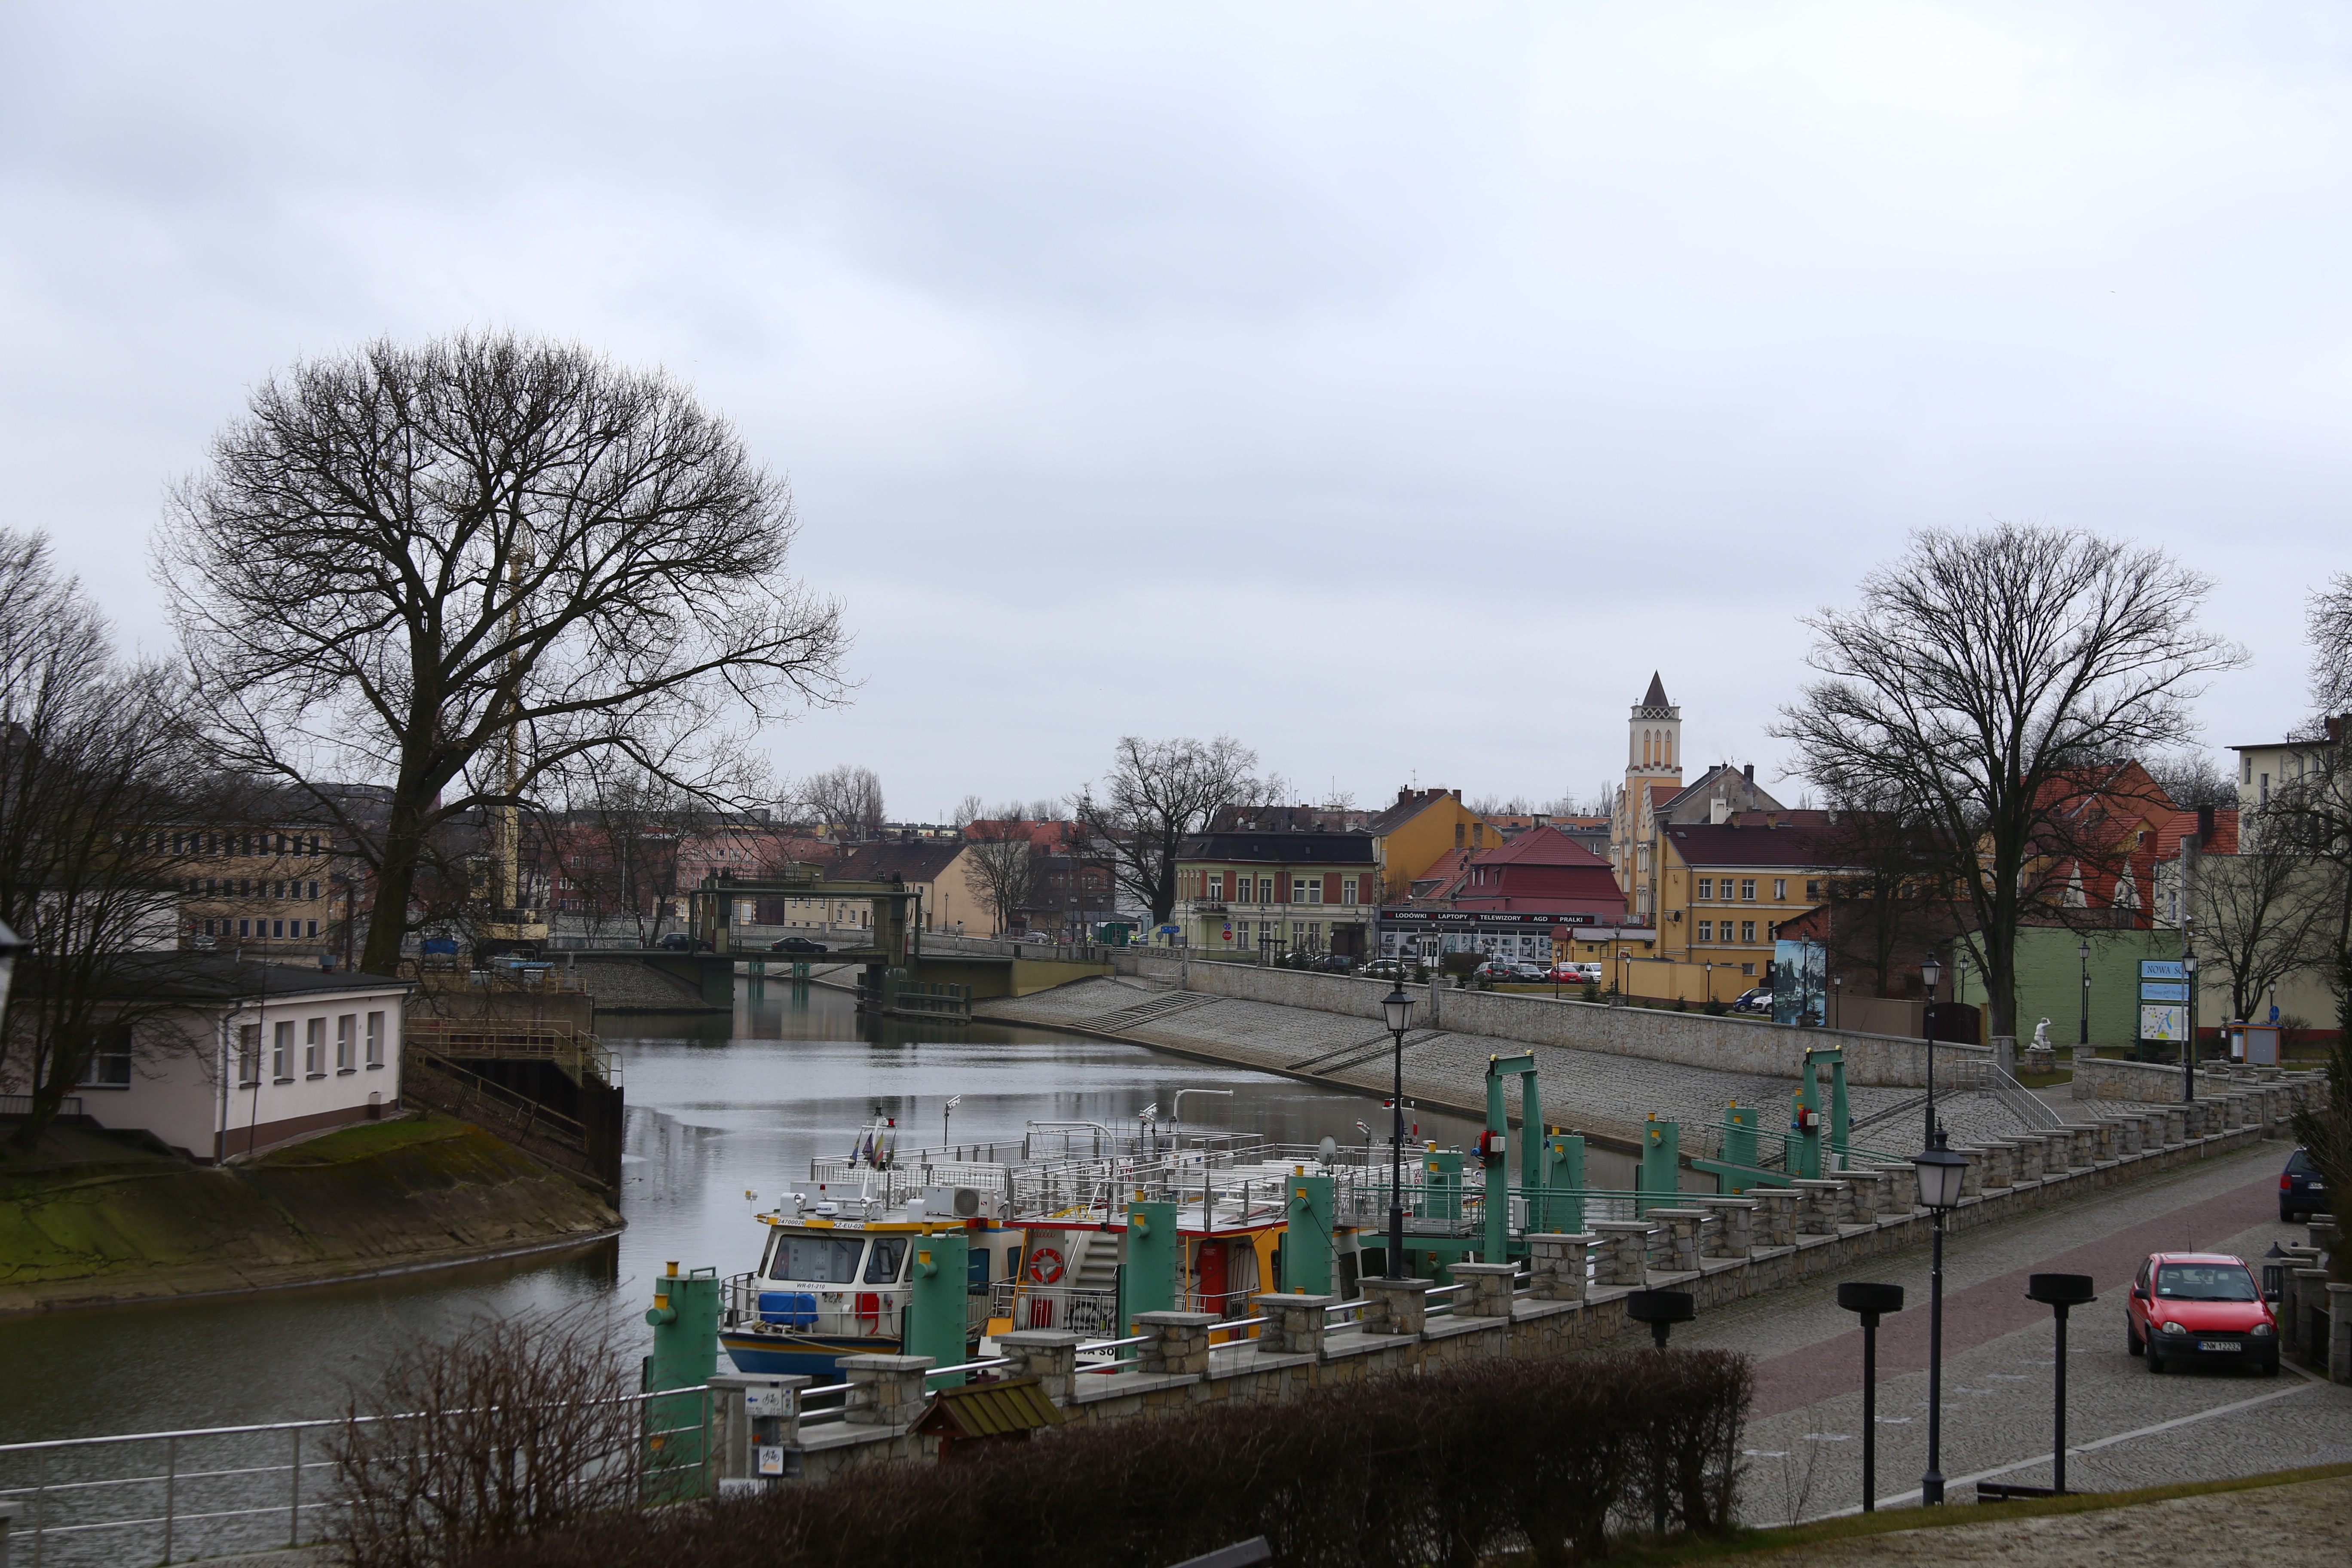
tree, water, boat, bridge, town, city, river, canal, ship, cityscape, panorama, downtown, cove, port, waterway, boats, urban area, human settlement, in nowa s l